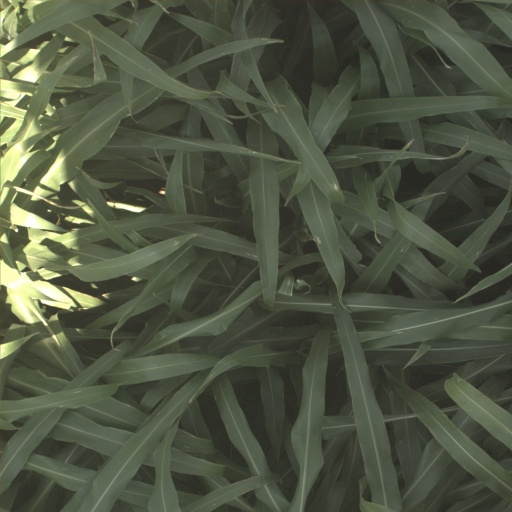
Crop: sorghum